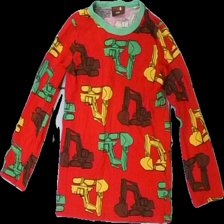
View: front
Type: Top
Category: Children
Brand: Me & I
Colors: Red, Green, Yellow, Multicolor
Material: 100% cotton
Pattern: Other
Cut: Regular
Size: 98
Season: All
Damage location: middle left
Damage 2 location: top left
Damage 3 location: middle right
Price range: <50
Recommended usage: Reuse
Description: röd långärmad tröja med traktorer på, lite matt i färgen